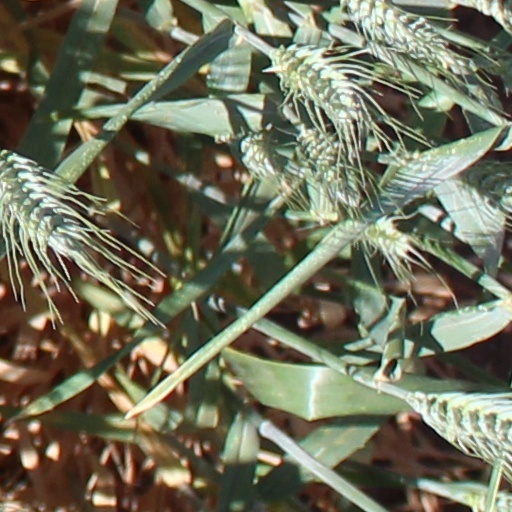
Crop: wheat